Lilac Festival (Calgary)

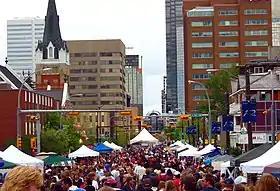
Crowded street during the 2004 Lilac Festival

Lilac festival is an annual street festival held in Calgary, Alberta, Canada. The festival has grown to entertain over 100,000 people each spring. The lilac ("Syringa") flowers are often blooming throughout the area at this time.